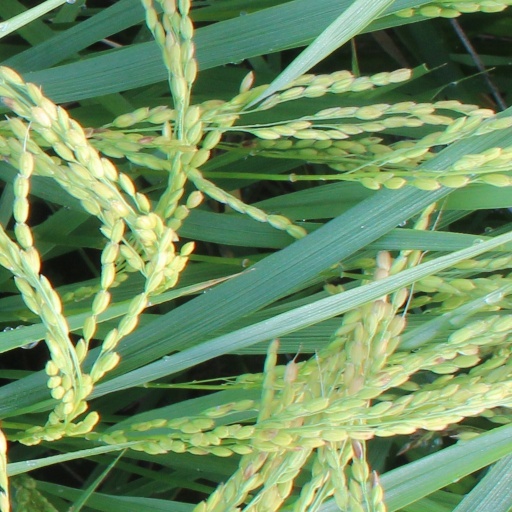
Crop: rice